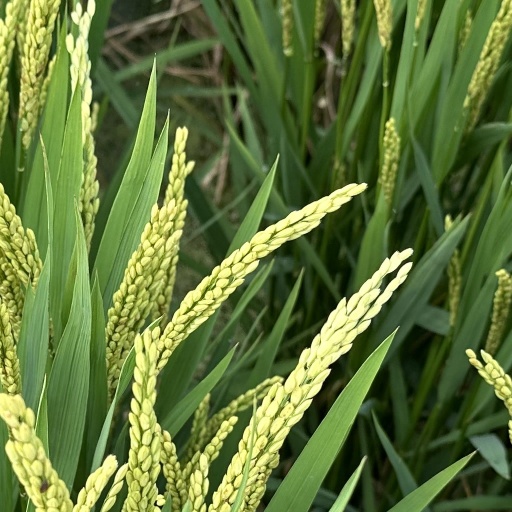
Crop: rice